Lola Lonli

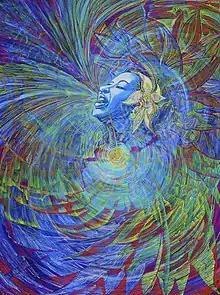
"Billie sings. Billie loves. Billie is happy" by Lola Lonli. 2011. Egg tempera with fluorescent pigments on canvas. 80 x 60 cm

In 2001, Lonli joined the society named after Nicholas Roerich, "Light in the Way", in Mykolaiv. Since 2002, she has been a member of the board of this society. From 2000 to 2006, she had 10 exhibitions in cities and towns of Ukraine, some of them with the support of this society.